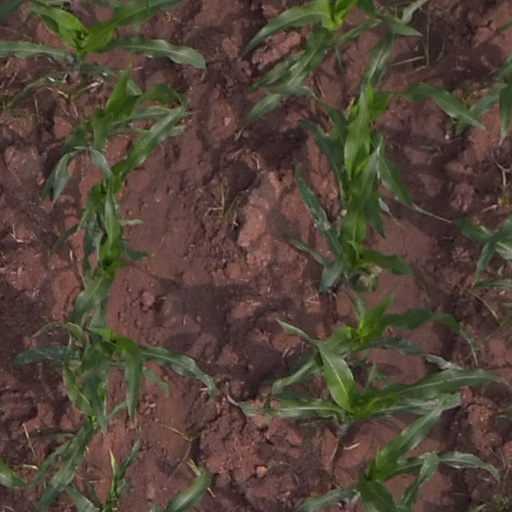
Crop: maize; corn